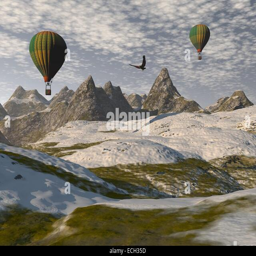
hot - air balloons in a landscape of mountains